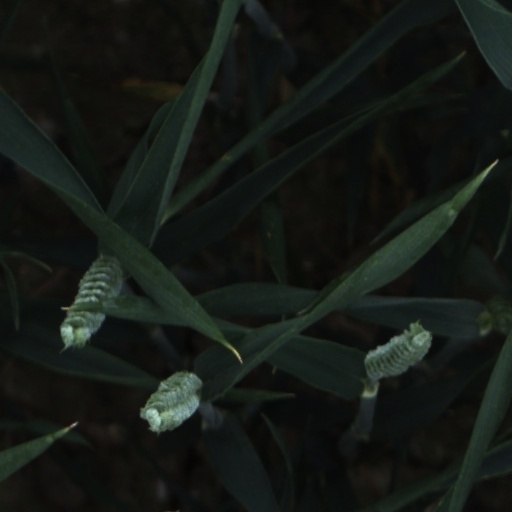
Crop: wheat